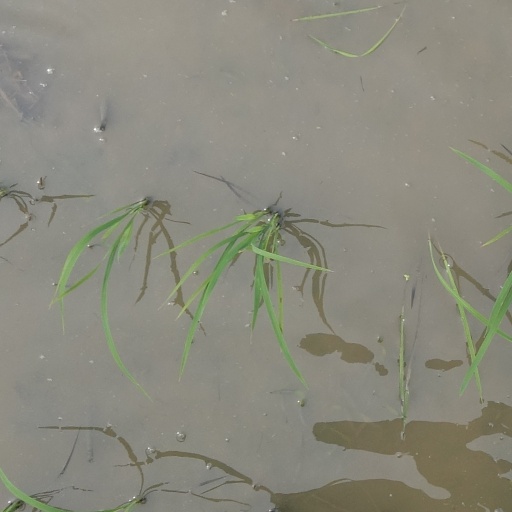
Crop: rice